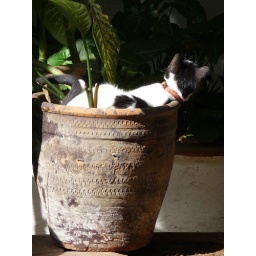
2010 Cuba Havana - cat in a pot